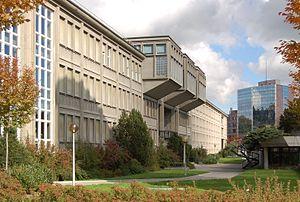
Fribourg, Suisse This is an image of a cultural property of national significance in Switzerland with KGS number 2449